Streetcars in St. Louis

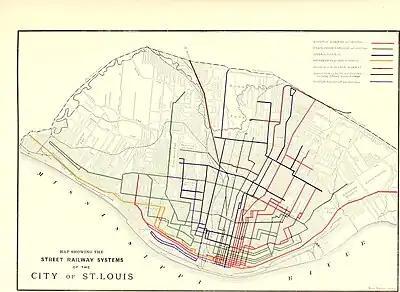
Street railway systems of St. Louis in 1884

Streetcars in St. Louis, Missouri, operated as part of the transportation network of St. Louis from the middle of the 19th century through the early 1960s.